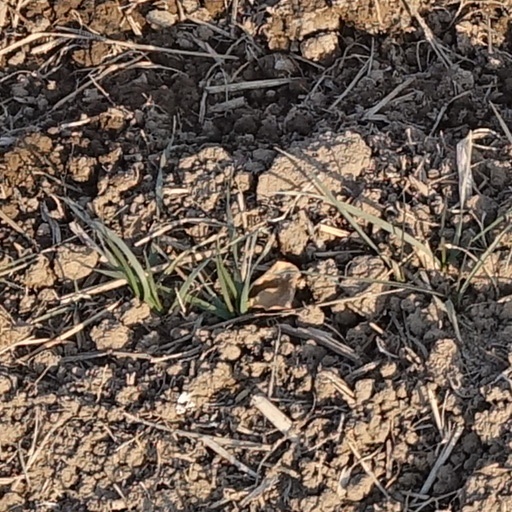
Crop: wheat